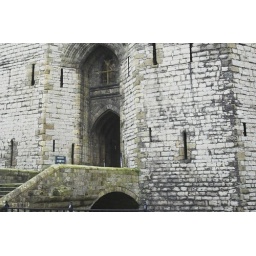
The bridge leading to Caernafon castle passing over the moat.